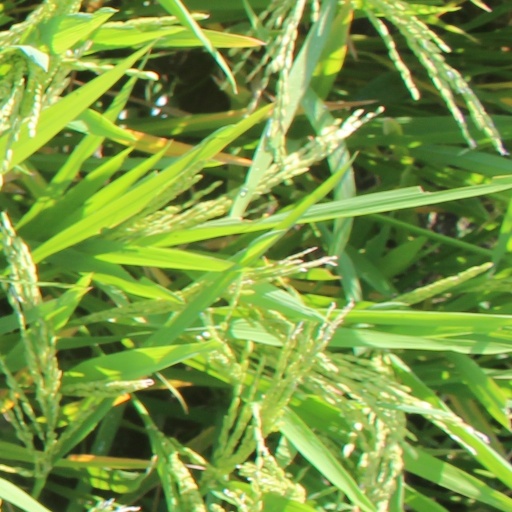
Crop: rice